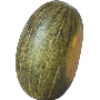
Label: melon_piel_de_sapo